Auguste Pavie

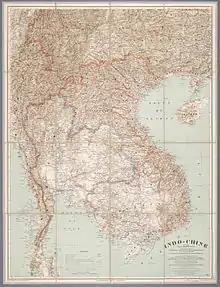
Map of Indochina, related to the Missions Pavie

During his various missions, Pavie managed to survey an area of , travelling 30,000 km in the upland areas to the North and East of the Mekong, on foot, by elephant or down the river on rafts, gathering a large amount of scientific information. He was accompanied by a team of up to 40 assistants, with a wide range of expertise, from archaeology to entomology, some like diplomat-doctor Pierre Lefèvre-Fontalis and the immunologist Alexandre Yersin becoming famous in their own right. Many were trained at the "École Cambodgienne" in Paris, which Pavie helped found in 1885; it would later become the "École Coloniale" in 1889, and later still the present-day École nationale de la France d'Outre-Mer. Pavie made a special effort to ensure that the École also trained indigenous assistants, personally accompanying the first Cambodian entrants to France. The original École Coloniale was located at 2 avenue de l'Observatoire, currently the Paris office of the École nationale d'administration.